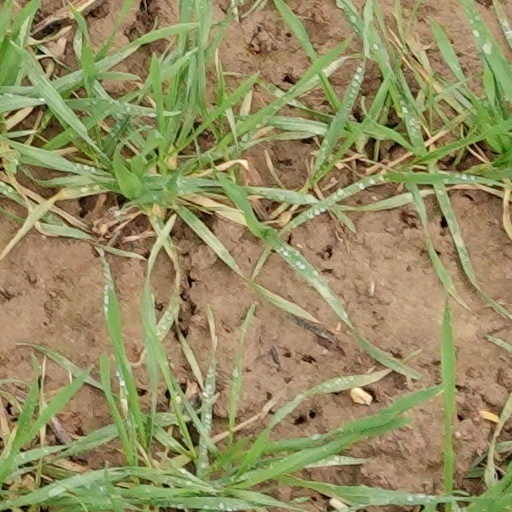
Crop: wheat